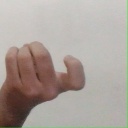
अक्षर: ज